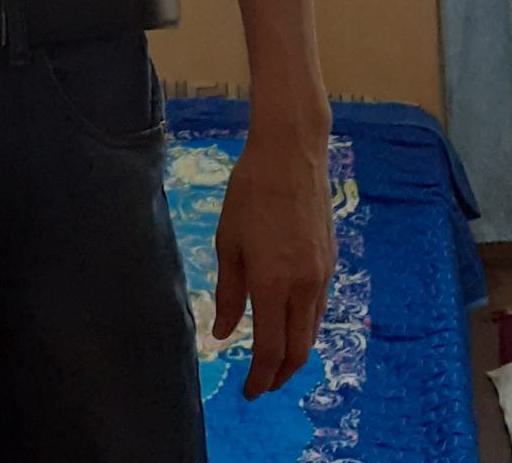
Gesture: no_gesture